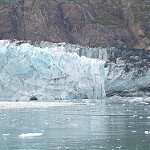
Label: glacier